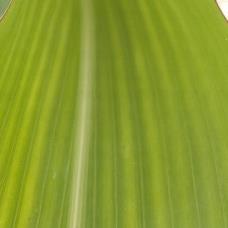
Crop: Maize
Condition: stripe-d